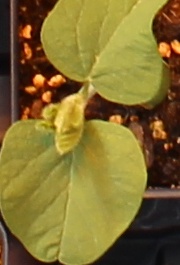
Label: Soybean